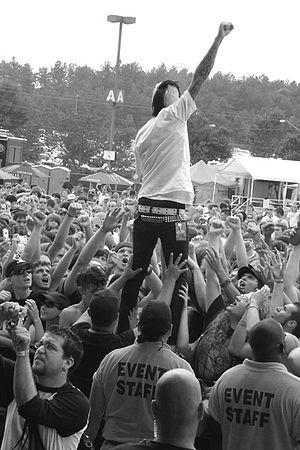
Anti-Flag est un groupe de punk américain, originaire de Pittsburgh, en Pennsylvanie. Anti-Flag est un groupe de plus en plus populaire aux États-Unis malgré sa position politique. Ce groupe est aussi très populaire en Europe, au Canada, et dans d'autres pays du monde.